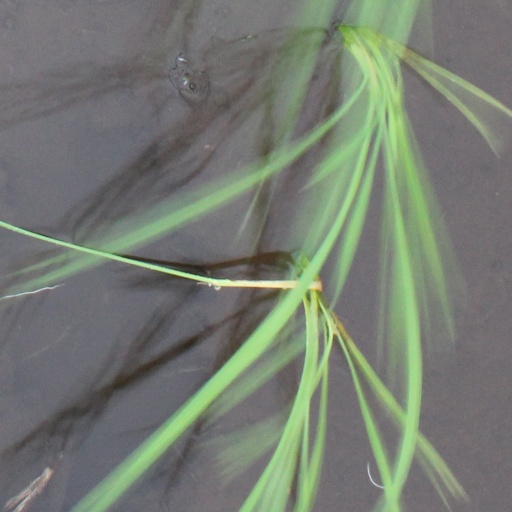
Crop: rice